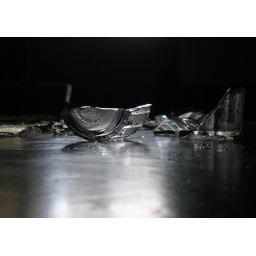
just a broken glass in side my door